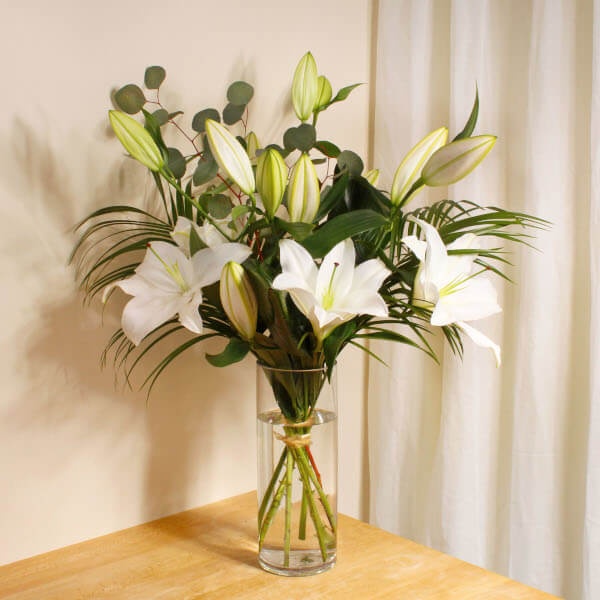
White Lilies Bouquet
Brand: BACRUS49
A classic, elegant bouquet of scented white Lilies adds glamour to any interior, makes the perfect gift for anniversaries and birthdays. This bouquet will be handcrafted by an experienced florist, order for same day delivery by hand, or next day delivery via our courier.
Category: Arts & Entertainment > Party & Celebration > Gift Giving > Fresh Cut Flowers > Lilies